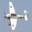
Label: airplane